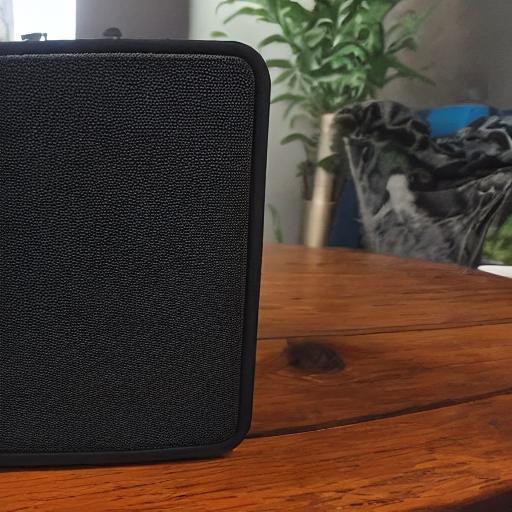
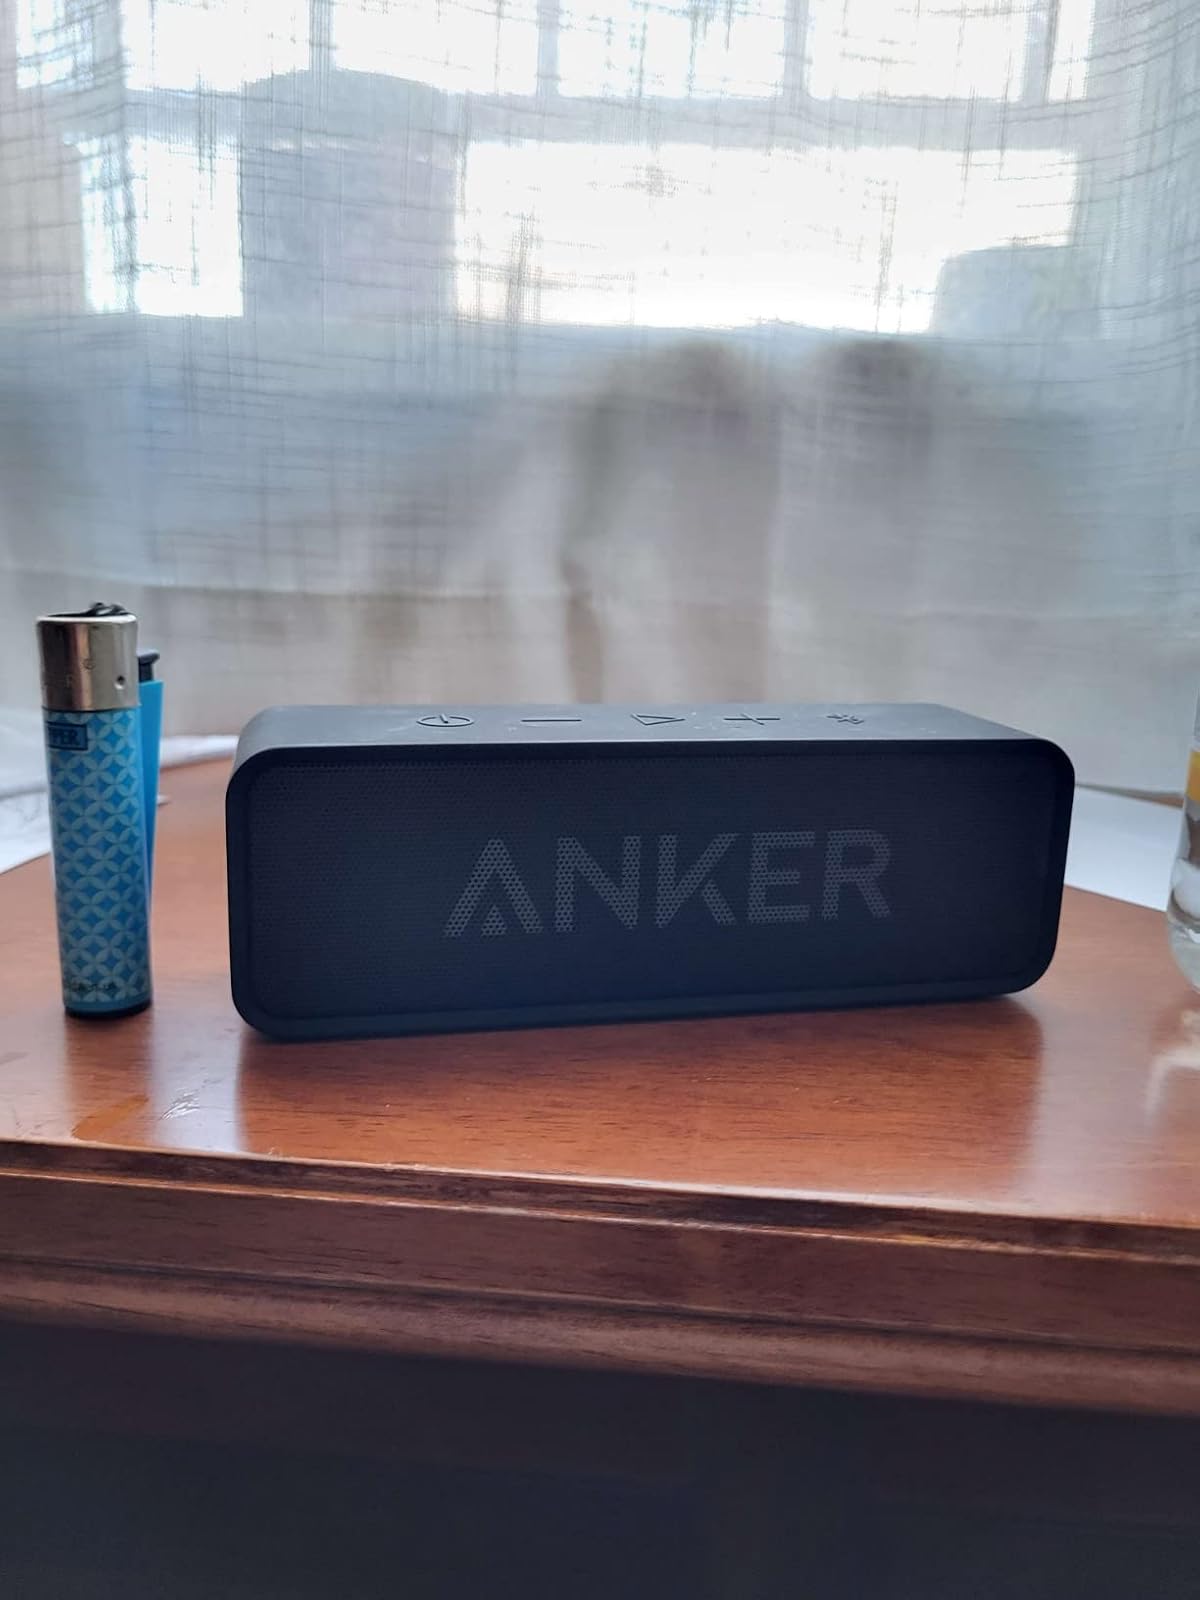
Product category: speaker
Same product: no